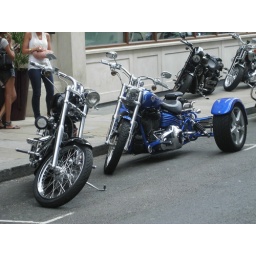
They were parked on the street in a row - so cute :)